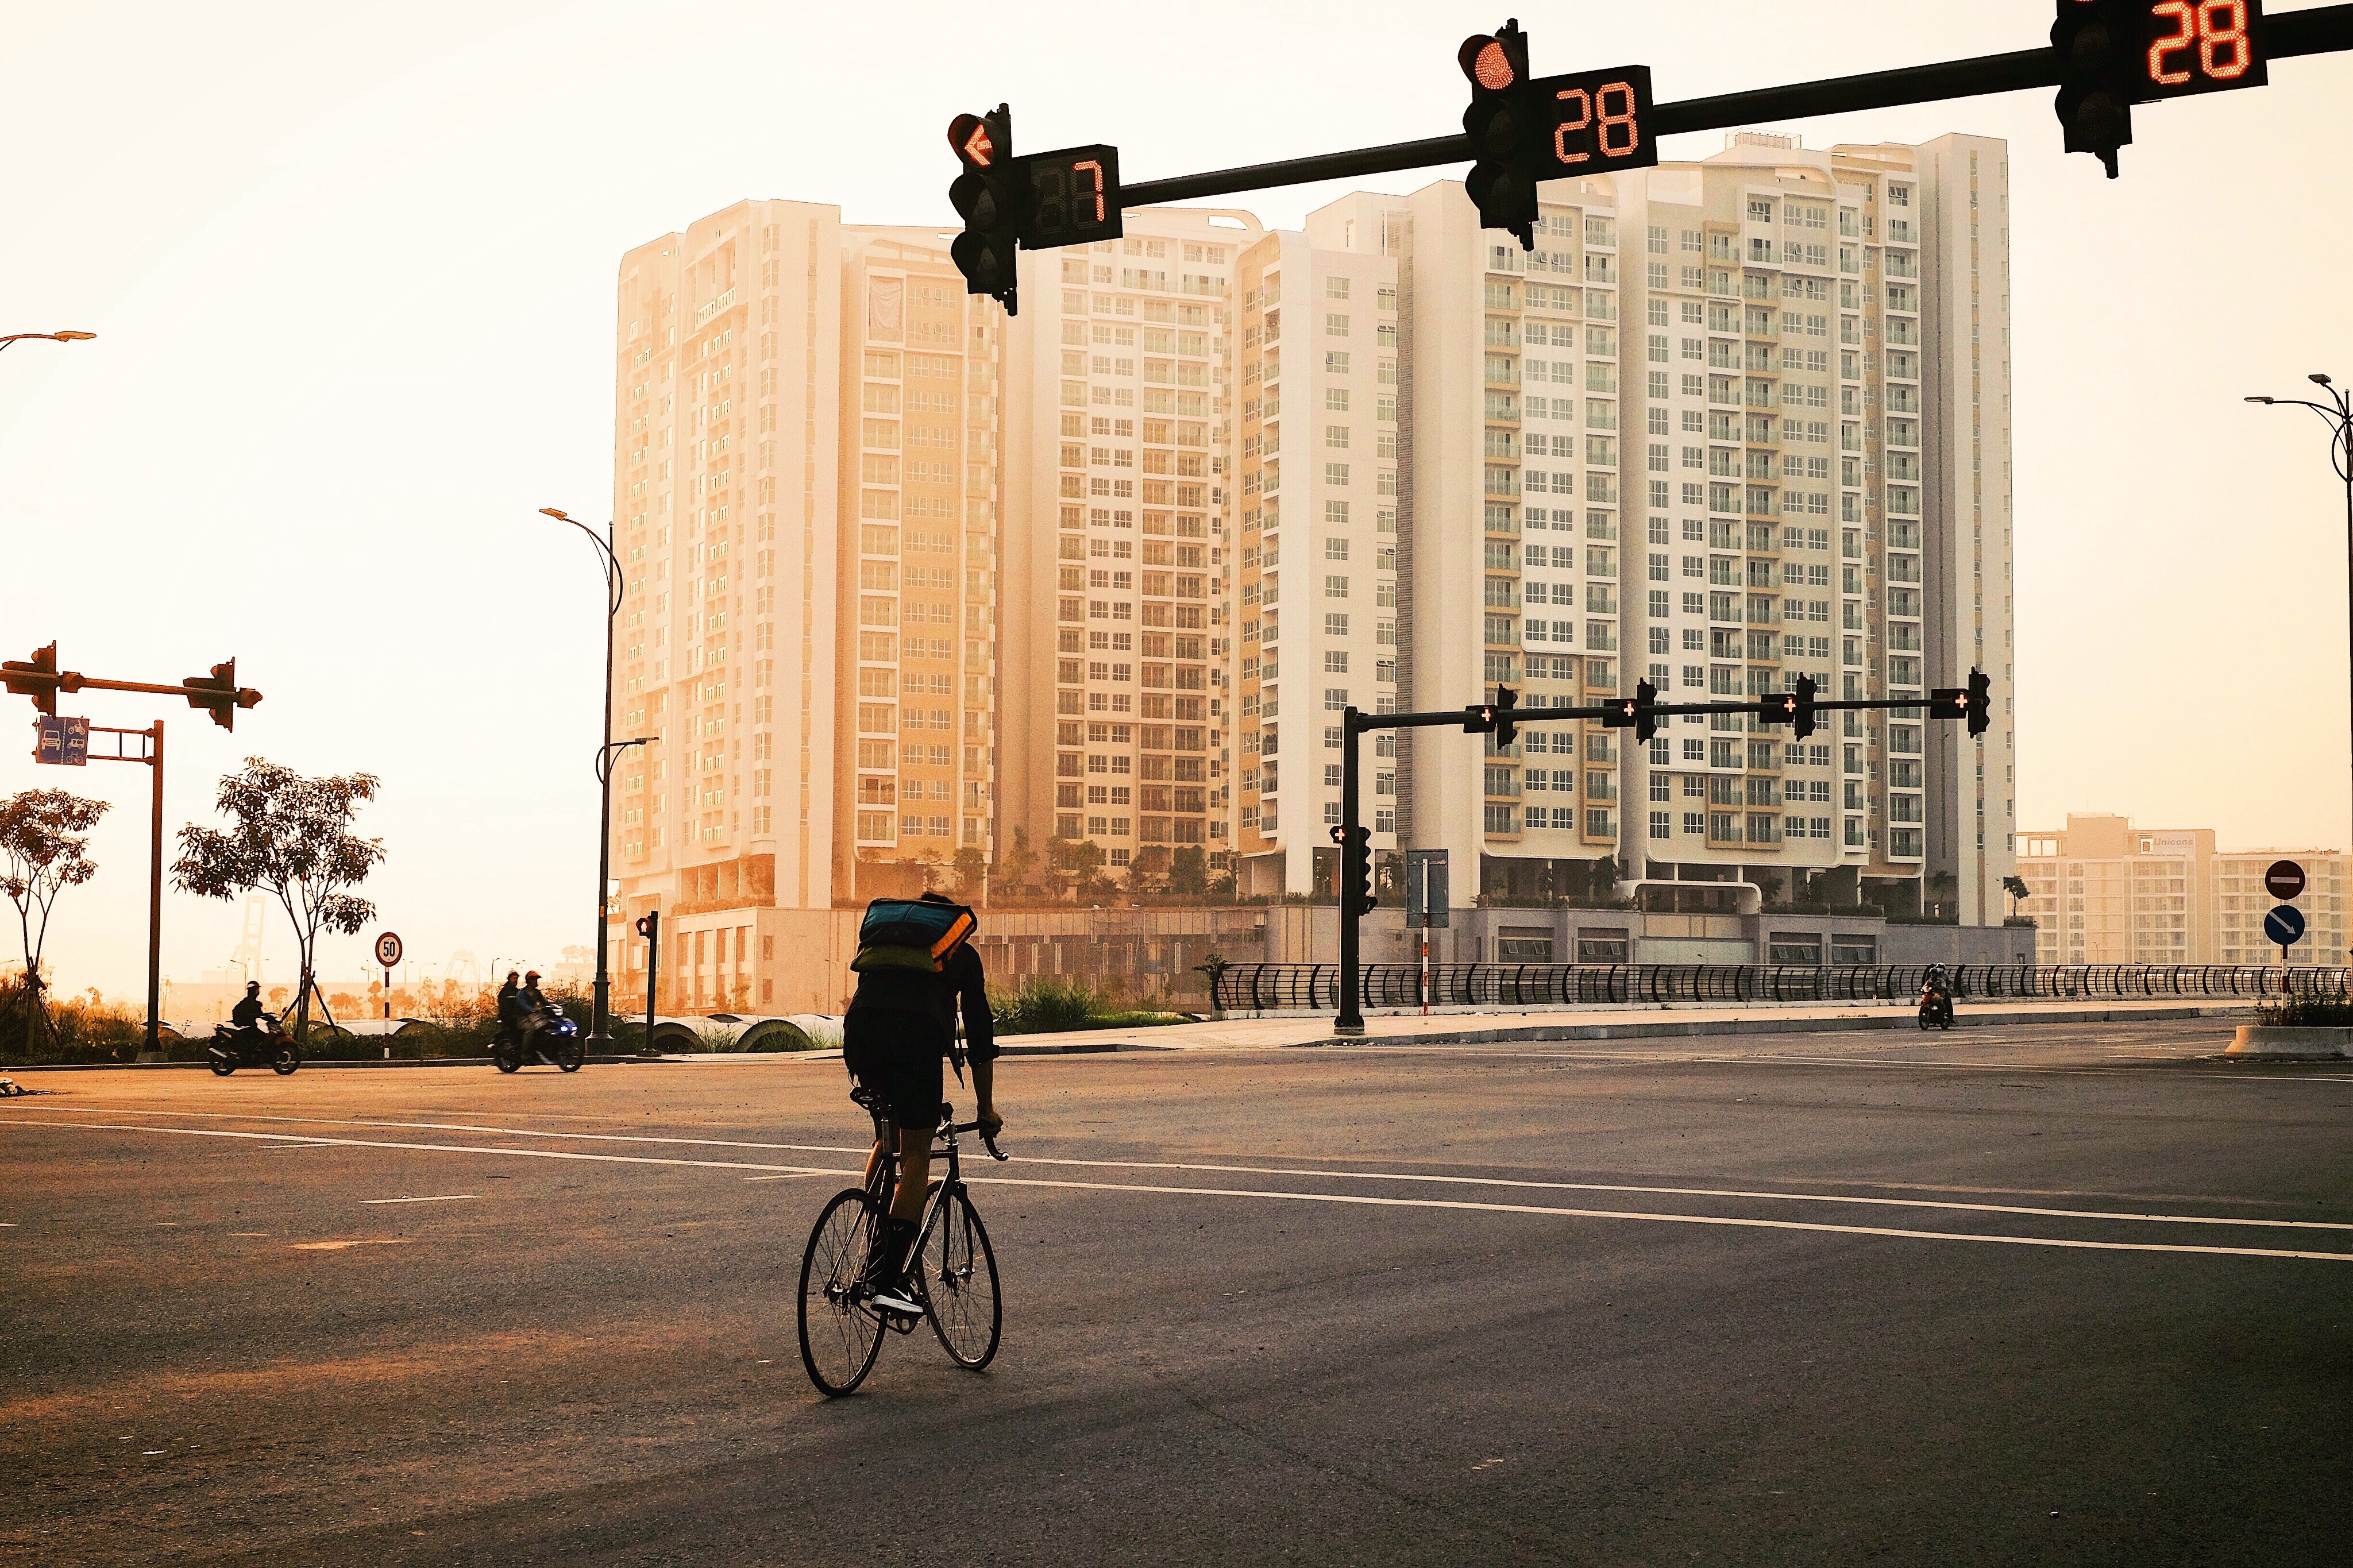
sport, bicycle, tire, wheel, sky, building, daytime, photograph, bicycle tire, bicycles equipment and supplies, light, bicycle wheel, infrastructure, traffic light, black, road surface, orange, lighting, sunlight, asphalt, architecture, street light, tower block, bicycle frame, urban design, cityscape, line, morning, road, public space, city, signaling device, Tints and shades, urban area, metropolitan area, condominium, sidewalk, beauty, metropolis, electricity, dusk, snapshot, human settlement, crane, evening, street, pedestrian, cycling, lane, road bicycle, downtown, public utility, recreation, town, shadow, bicycle accessory, light fixture, hybrid bicycle, monochrome, spoke, night, skyline, backlighting, intersection, sunset, winter, transport, photography, silhouette